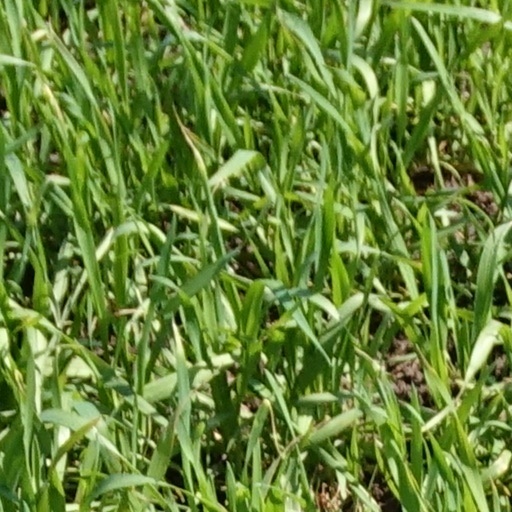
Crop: wheat